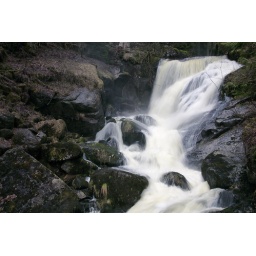
Free fall flow, river flow on and on it goes. breath under water till the end. Yes, the river knows